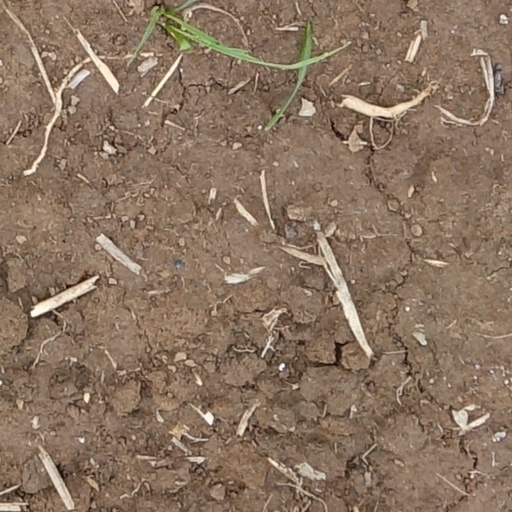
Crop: wheat